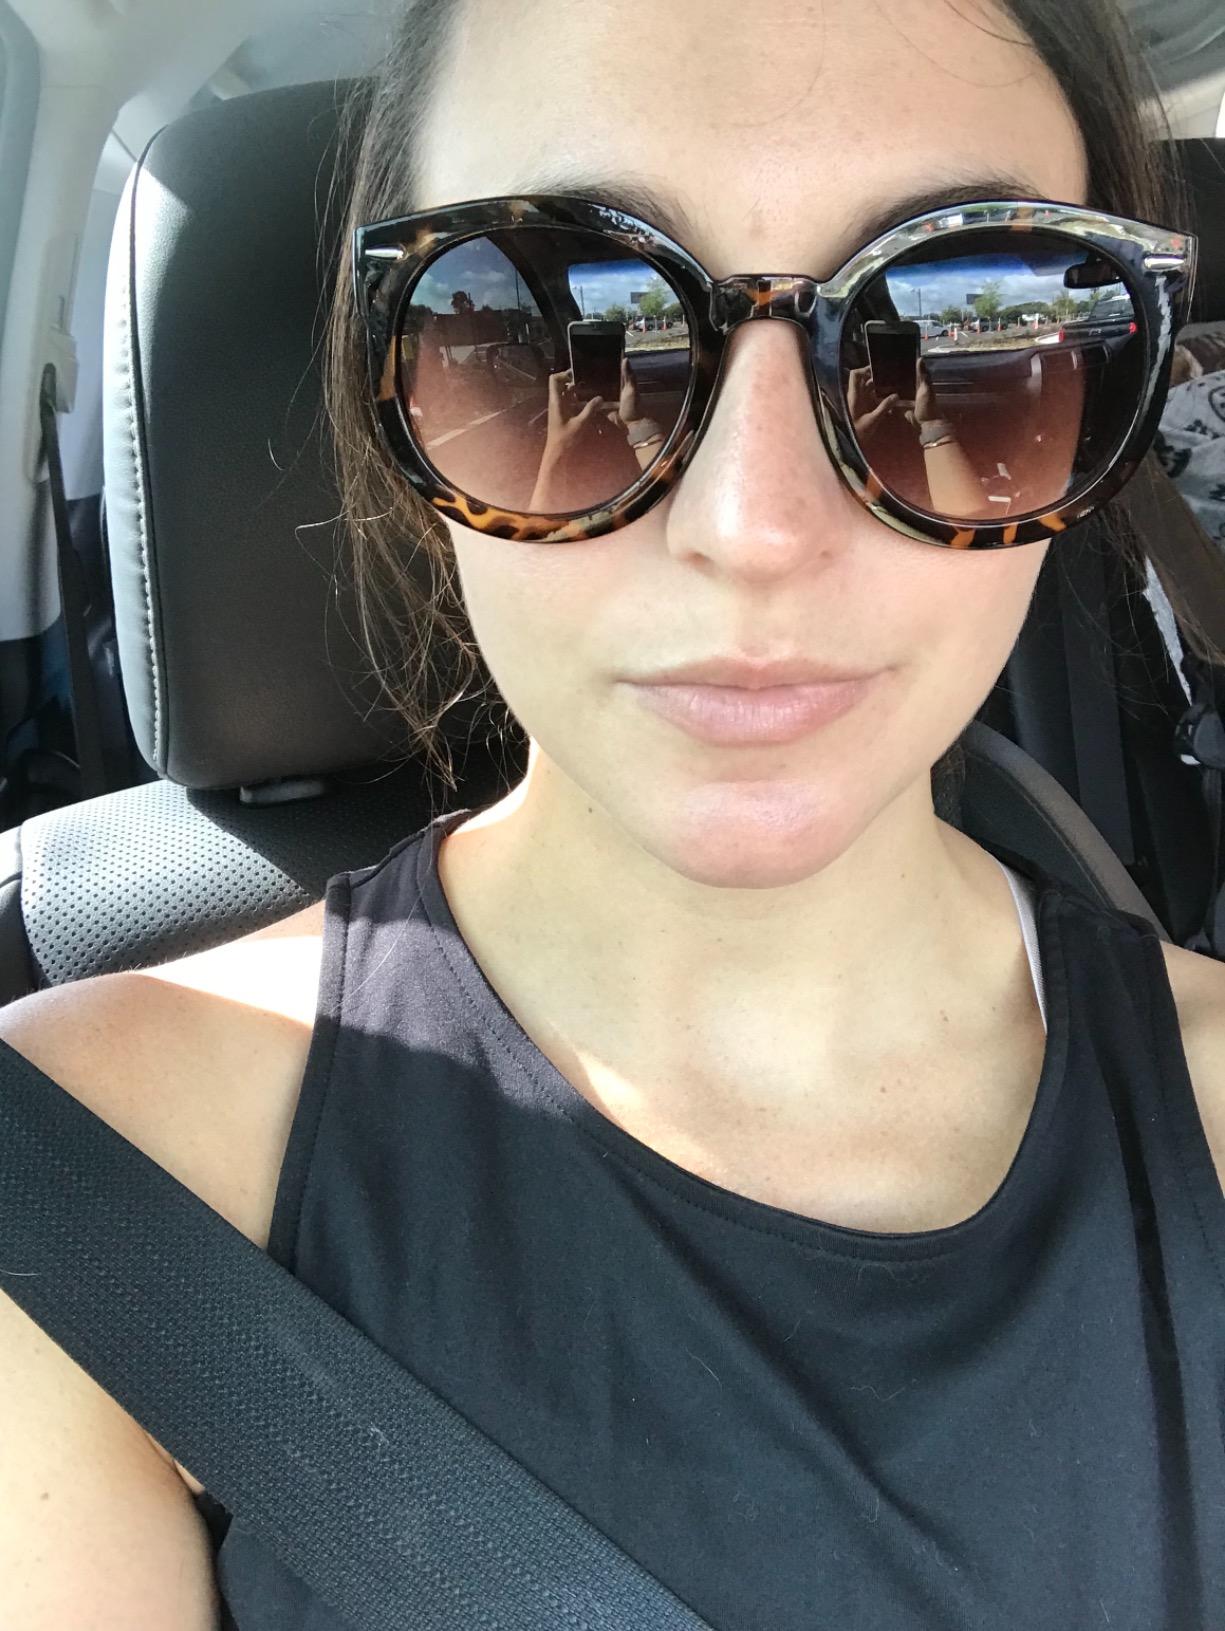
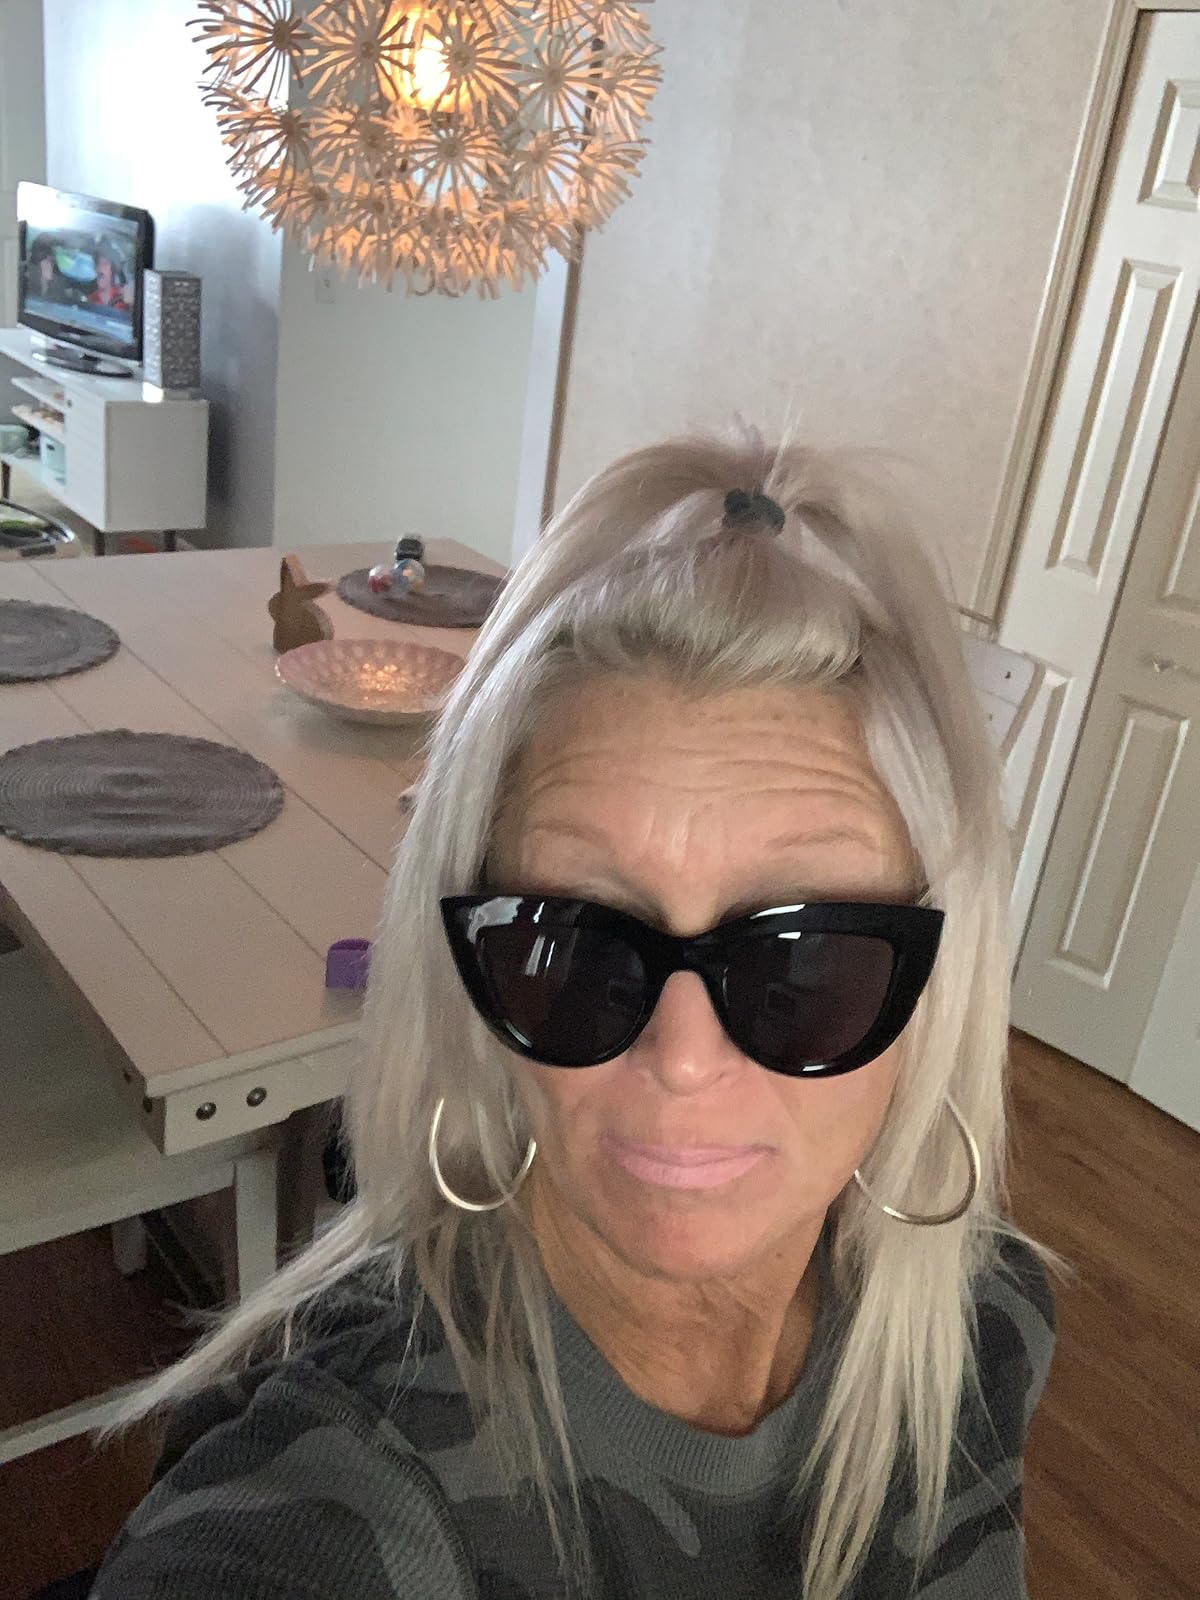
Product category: accessories_sunglasses
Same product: no